Lester James Peries

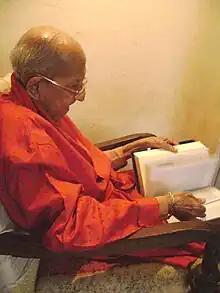

Sri Lankabhimanya Lester James Peries (Sinhala: ශ්‍රී ලංකාභිමාන්‍ය ලෙස්ටර් ජේම්ස් පීරිස්; 5 April 1919 – 29 April 2018) was a Sri Lankan film director, screenwriter, and film producer. Considered as the father of Sri Lankan cinema, Lester worked as a filmmaker from 1949 to 2006, and was involved in over 28 films, including shorts and documentaries.